Kadha Paranja Kadha

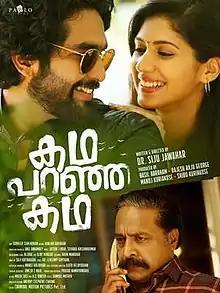

Kadha Paranja Kadha is a 2018 Indian Malayalam-language film written and directed by Siju Jawahar, and starring Siddharth Menon, Tharushi, Shaheen Siddique, Renji Panicker, and Dileesh Pothan. The film features music composed by Sithara Krishnakumar and Jaison J. Nair. The film was released on 9 February 2018 in theatres and digital platform in 2021 by Baburaj Asariya through his film production & distribution house Collective Frames. It was released on Amazon Prime in the UK and the USA.